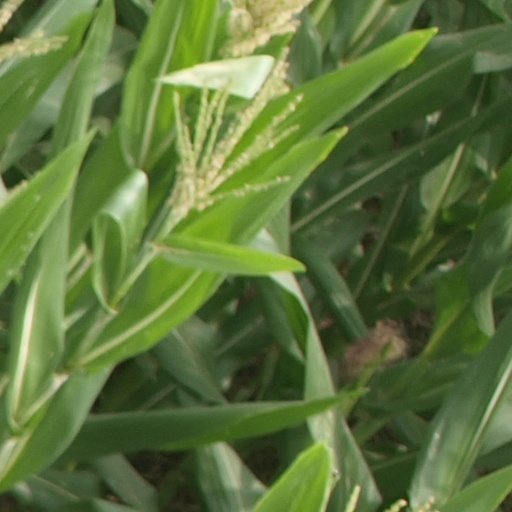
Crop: maize; corn